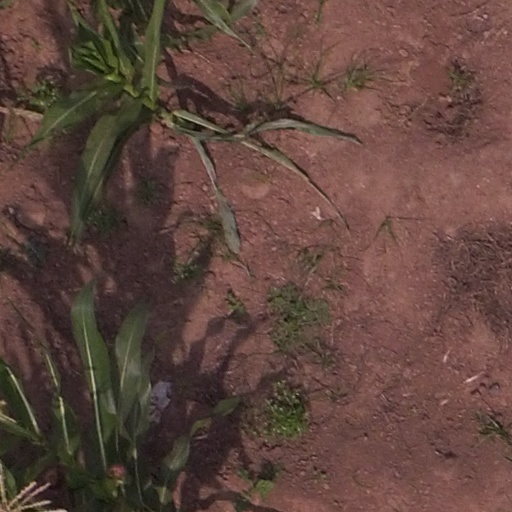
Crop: maize; corn